Cultural impact of Wonder Woman

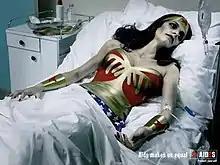
Wonder Woman depicted as stricken by AIDS, in an awareness campaign

Feminist activist Gloria Steinem, who grew up reading Wonder Woman comics, was a key player in the restoration of Wonder Woman's powers and traditional costume, which were restored in issue #204 (January–February 1973). Steinem, offended that the most famous female superhero had been depowered, had placed Wonder Woman (in costume) on the cover of the first issue of the American feminist magazine "Ms." (1972) – Warner Communications, DC Comics' owner, was an investor – which also contained an appreciative essay about the character.